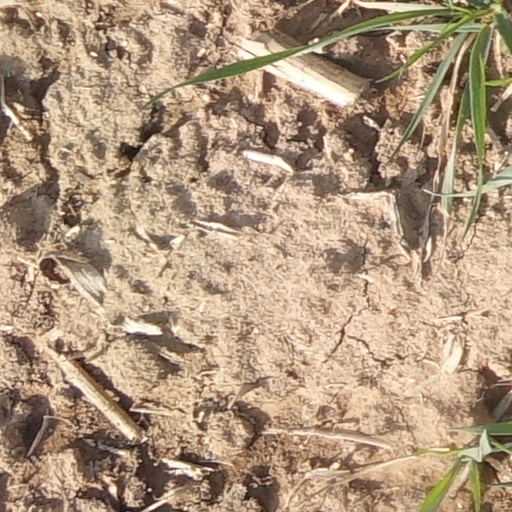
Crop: wheat